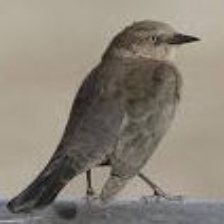
Species: BREWERS BLACKBIRD
Scientific name: EUPHAGUS CYANOCEPHALUS